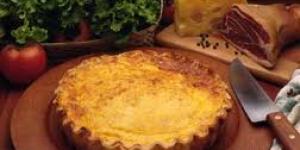
tarta de boniato y almendras